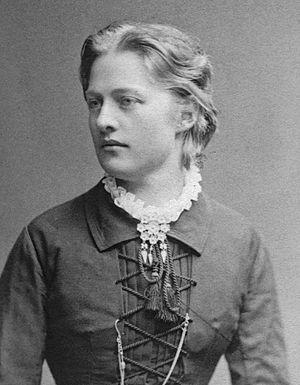
Elin Kallio est une célèbre gymnaste finlandaise. Elle est considérée comme la fondatrice du mouvement gymnastique féminin en Finlande.